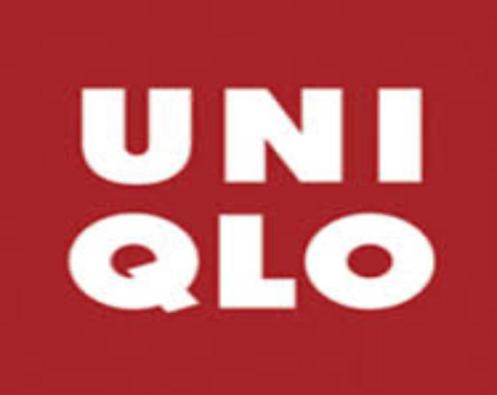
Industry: Clothes